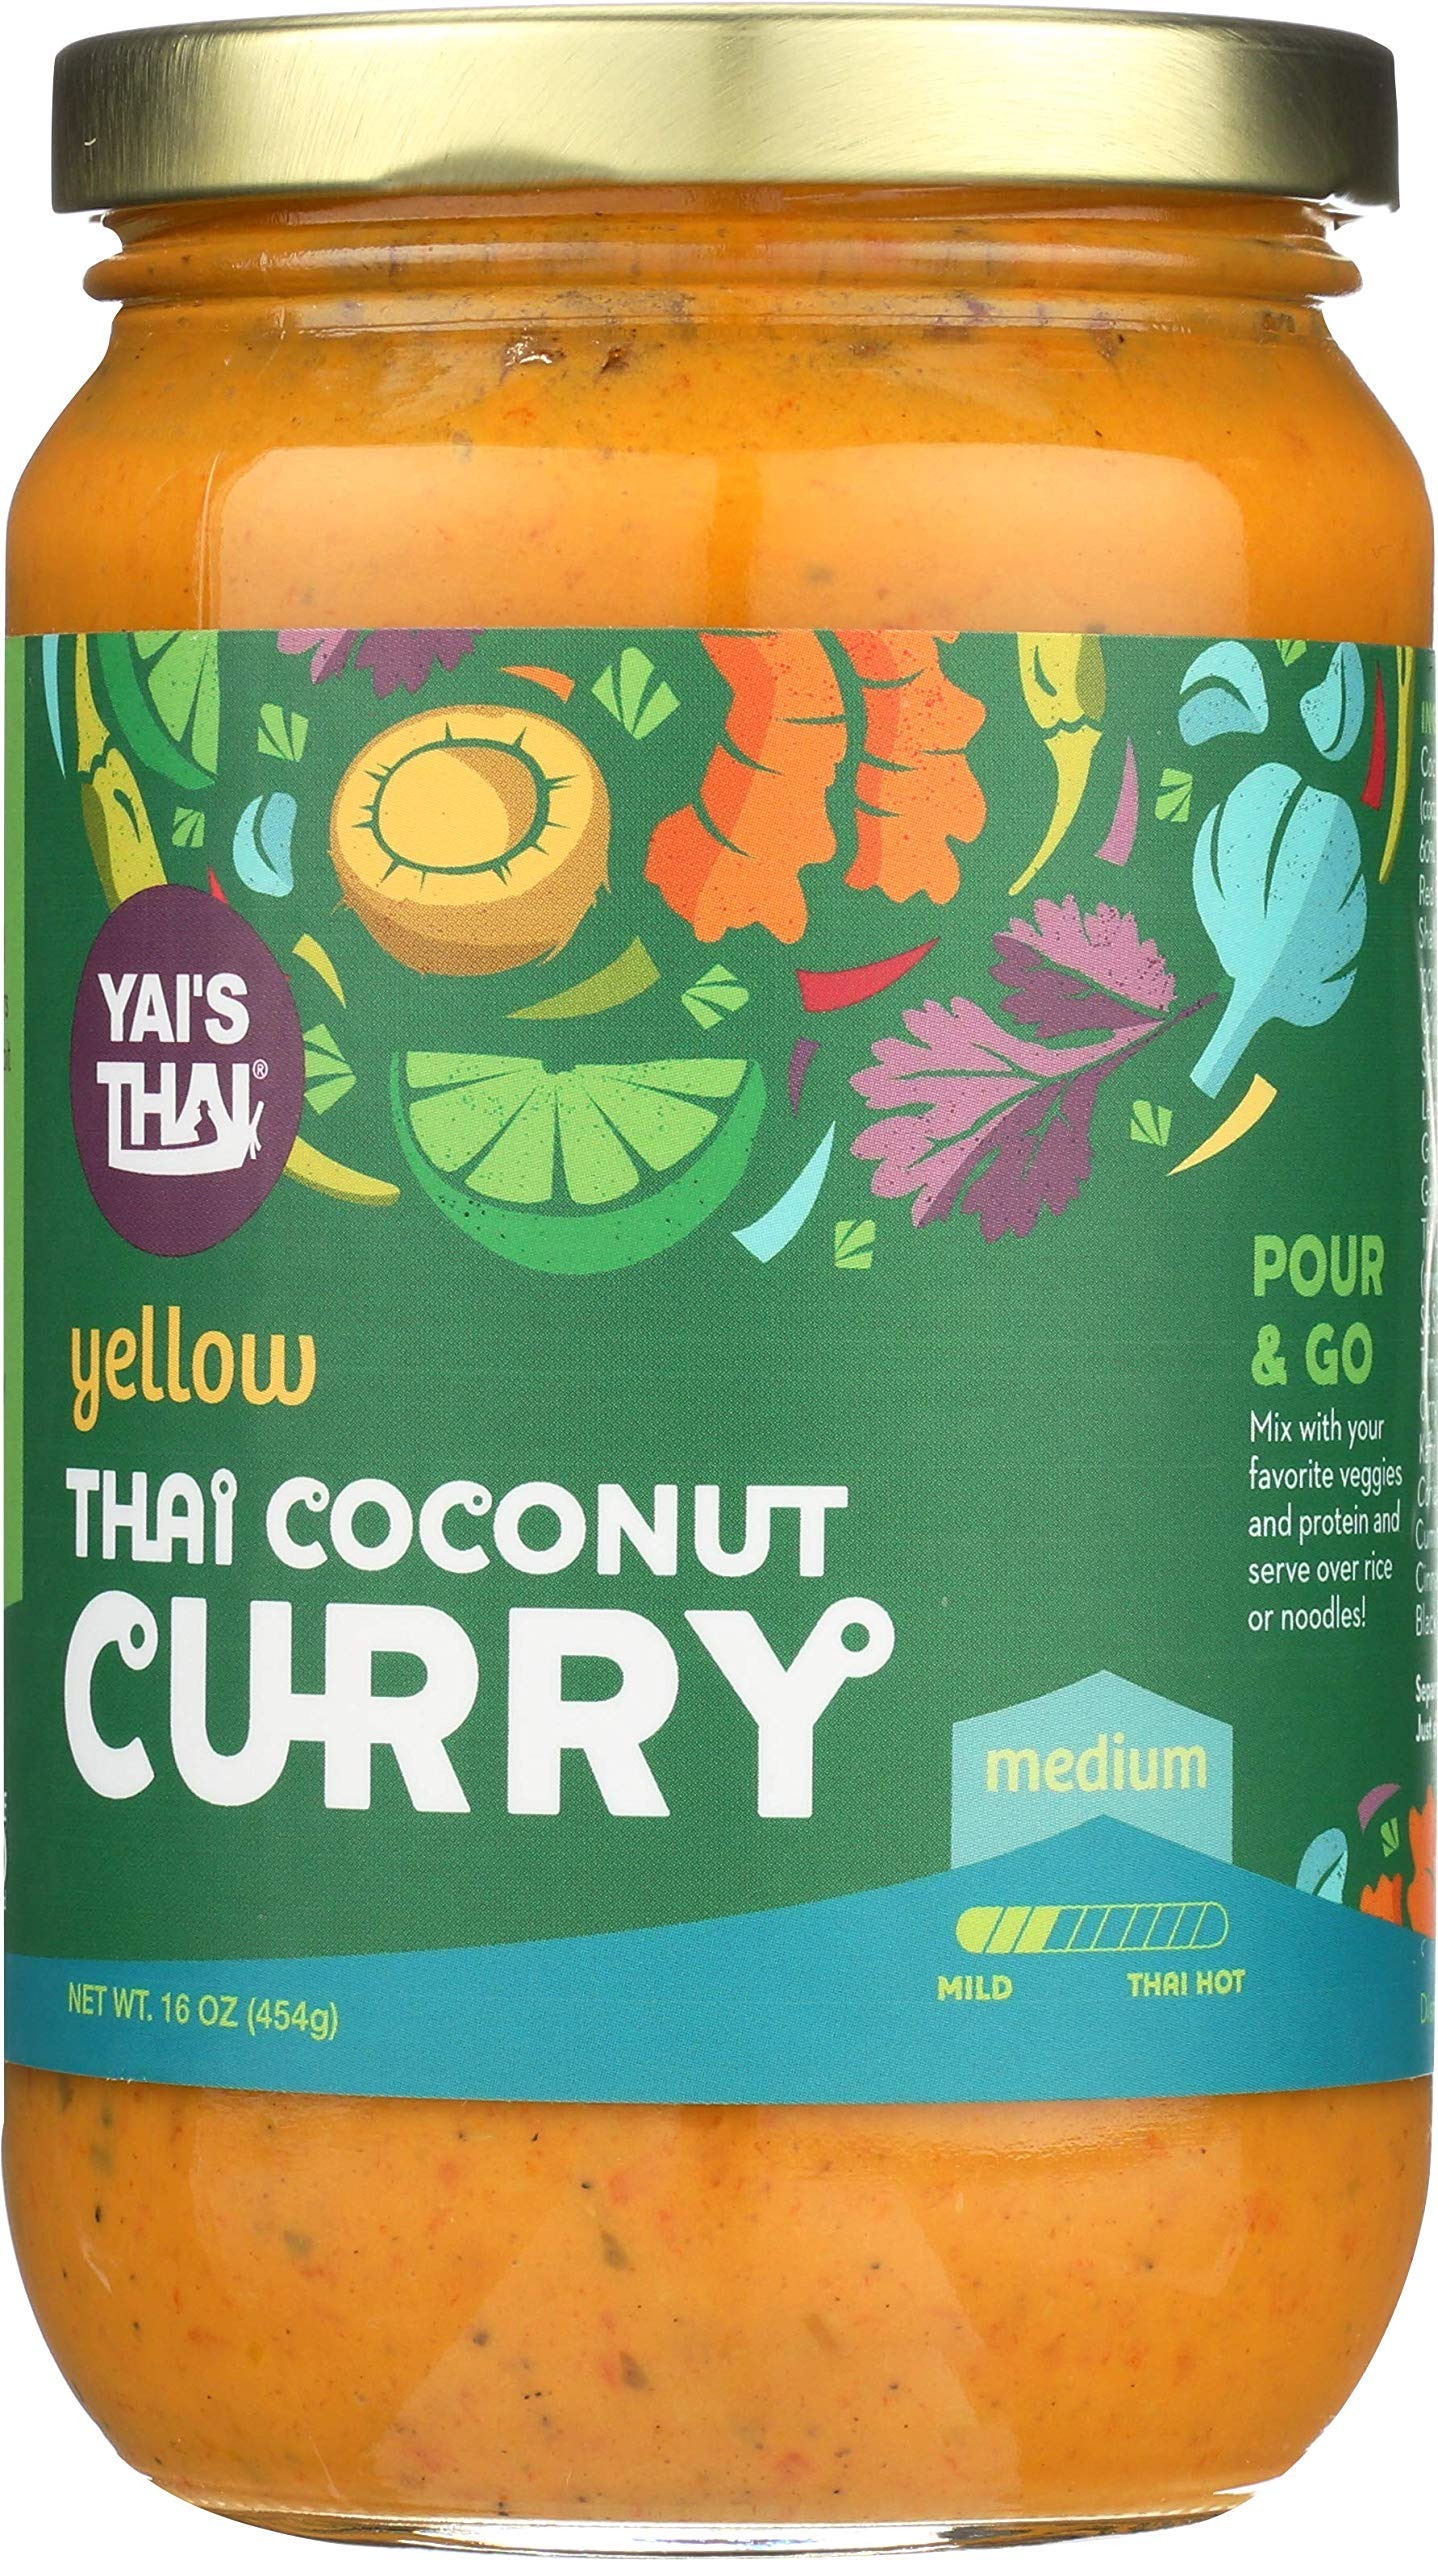
Item Name: Yai's Thai Yellow Coconut Curry Sauce 16 Ounce Jar
Bullet Point 1: NEVER SETTLE FOR BLAND: With a medium spice level, our Yellow Curry is a ready-to-eat blend of homemade yellow curry paste, creamy coconut milk & the bright flavor of turmeric & Thai spices. A healthy, authentic sauce that’s rich & creamy!
Bullet Point 2: JUST ADD YAI’S: Yai's Thai makes it easy to add bold Thai flavors to everyday meals. Just mix this gourmet Yellow Curry simmer sauce with your favorite veggies & protein & serve over rice or noodles for a quick, homemade Thai meal!
Bullet Point 3: HEALTHY OPTIONS: All of Yai’s Thai ready-to-eat products are Whole30 approved, paleo-friendly, vegan, gluten-free, non-GMO, & low sodium. Enjoy fresh Thai flavor regardless of dietary preferences.
Bullet Point 4: AUTHENTIC FLAVOR: Yai’s Thai believes healthy food doesn’t have to compromise on taste. With bold, aromatic seasonings, these authentic options turn any meal into a delicious & flavorful Thai experience.
Bullet Point 5: THAI FAVORITES: Discover the full line of Yai’s Thai products including green, yellow & red Thai Coconut Curries, Thai Almond Sauce, Spicy Thai Relish, Ginger Lime & Chili Garlic Hot Sauce, Pad Thai Sauce, Sweet Chili Sauce & Thai Salsa.
Value: 1.0
Unit: Count

Price: 19.99